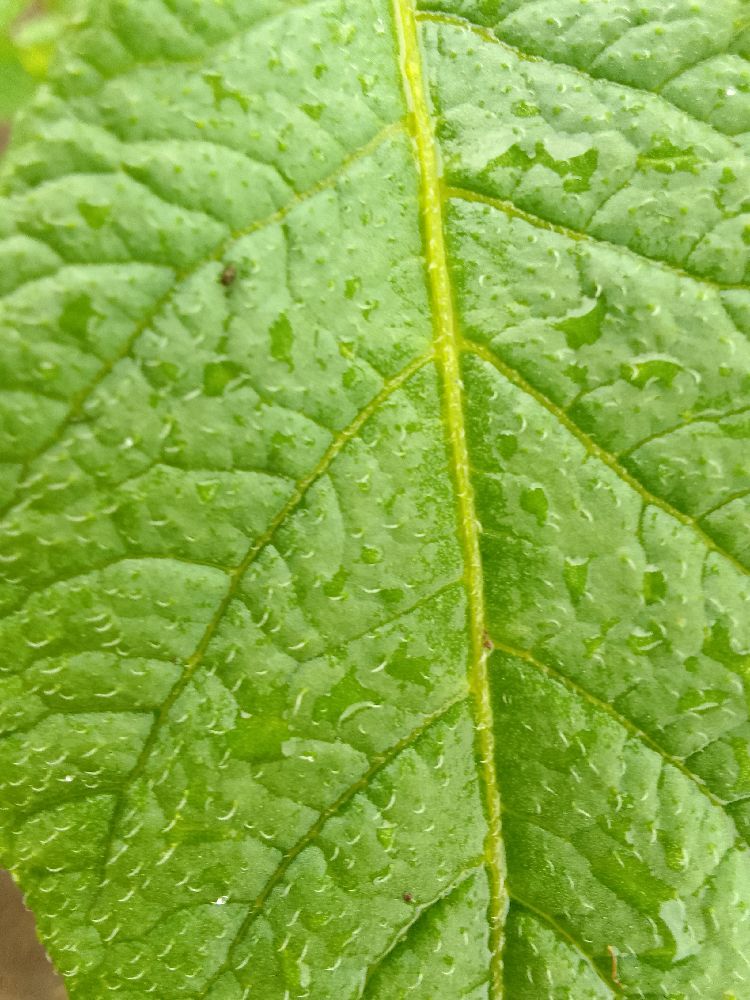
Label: Healthy